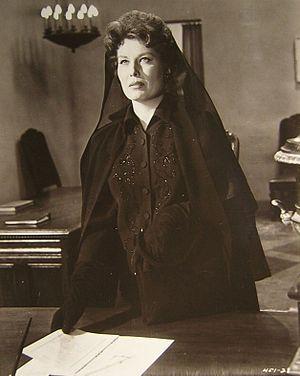
Jean Donahue — née le 15 avril 1923 à Los Angeles, ville où elle est morte le 3 janvier 1989 — est une actrice américaine, connue sous le nom de scène de Jean Willes.